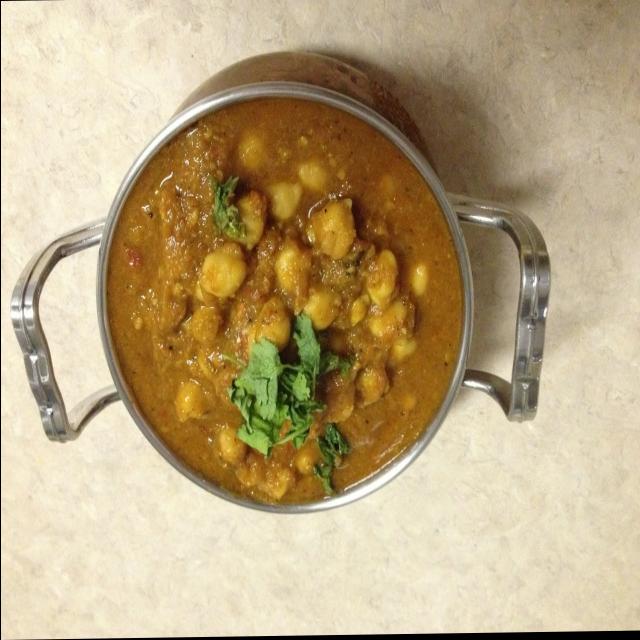
Dish: chole